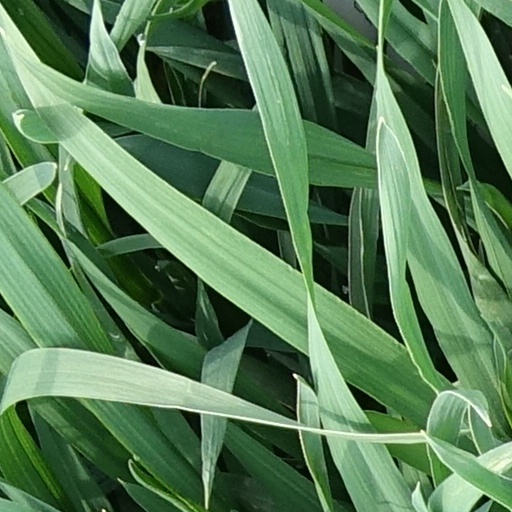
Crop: wheat